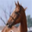
Label: horse